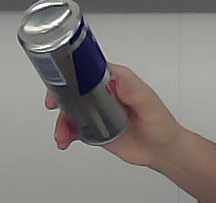
Product: redbull_energydrink